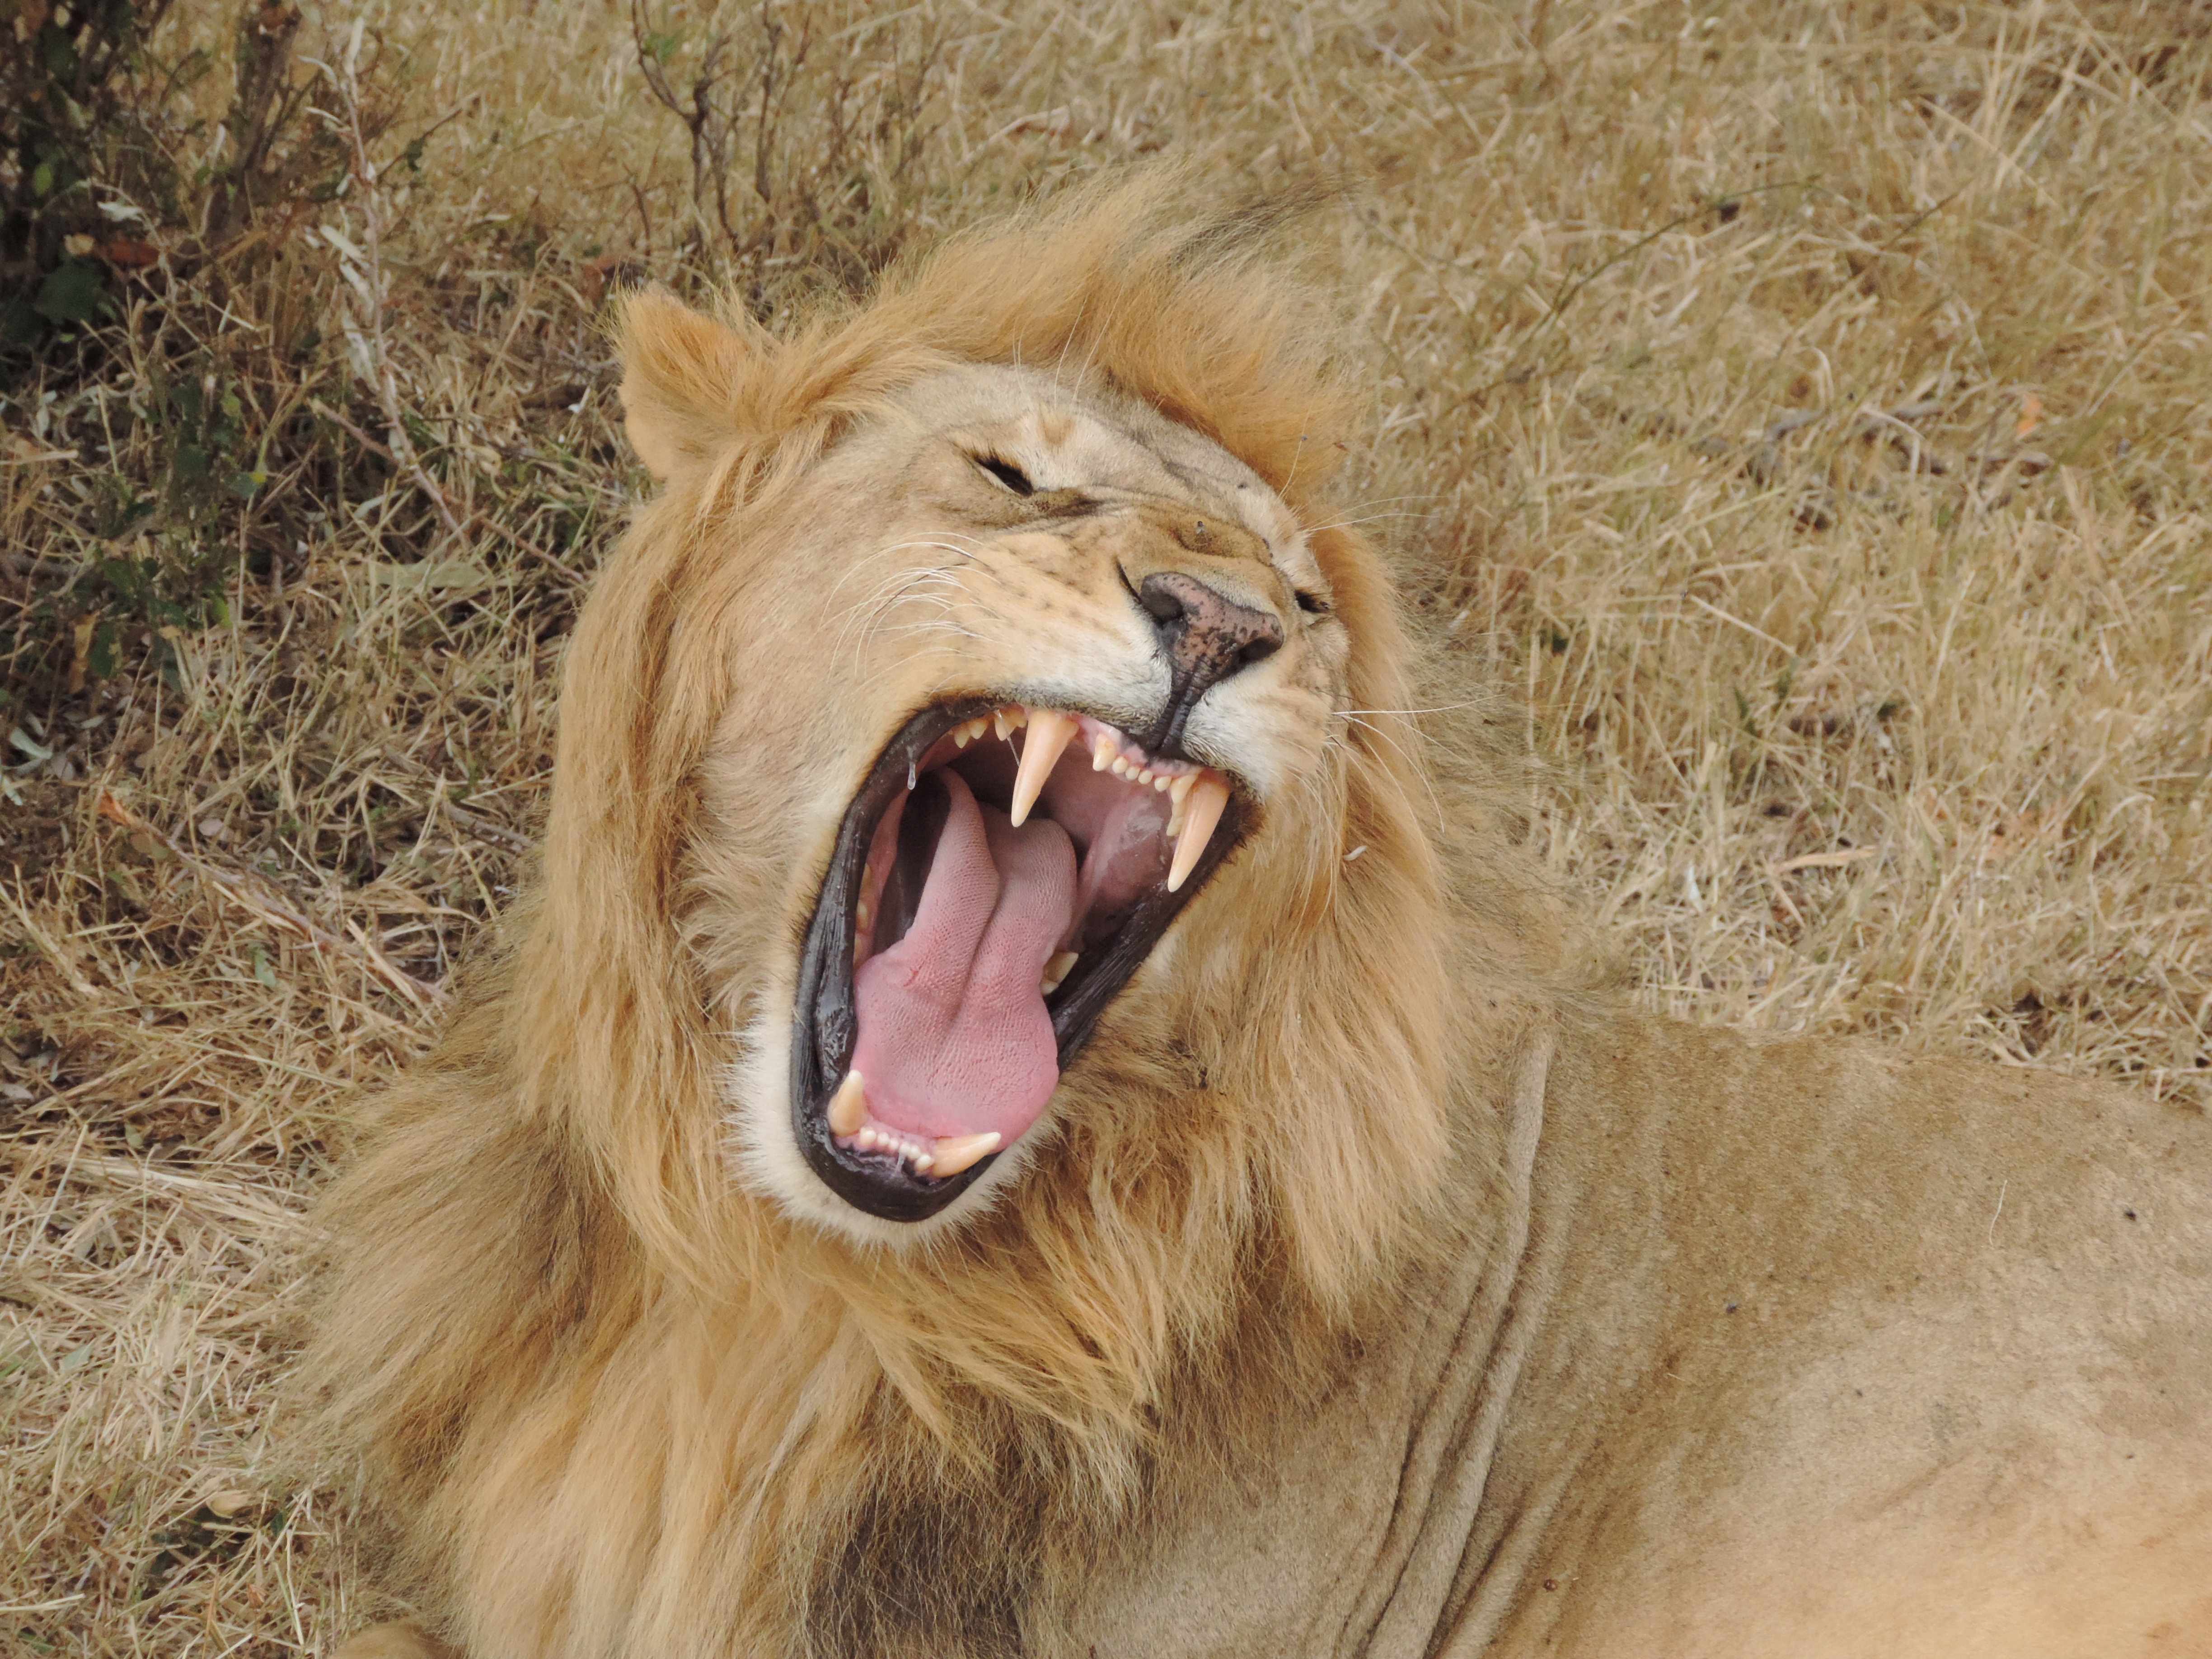
adventure, wildlife, africa, mammal, mane, fauna, savanna, lion, yawn, wild animal, whiskers, roar, vertebrate, wildcat, safari, big cats, cat like mammal, dog breed group, masai lion